A Connecticut Yankee in King Arthur's Court

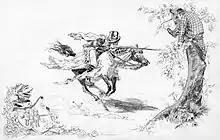
1889 frontispiece by Daniel Carter Beard, restored

A Connecticut Yankee in King Arthur's Court is an 1889 historical novel by American humorist and writer Mark Twain. The book was originally titled A Yankee in King Arthur's Court. Some early editions are titled A Yankee at the Court of King Arthur.